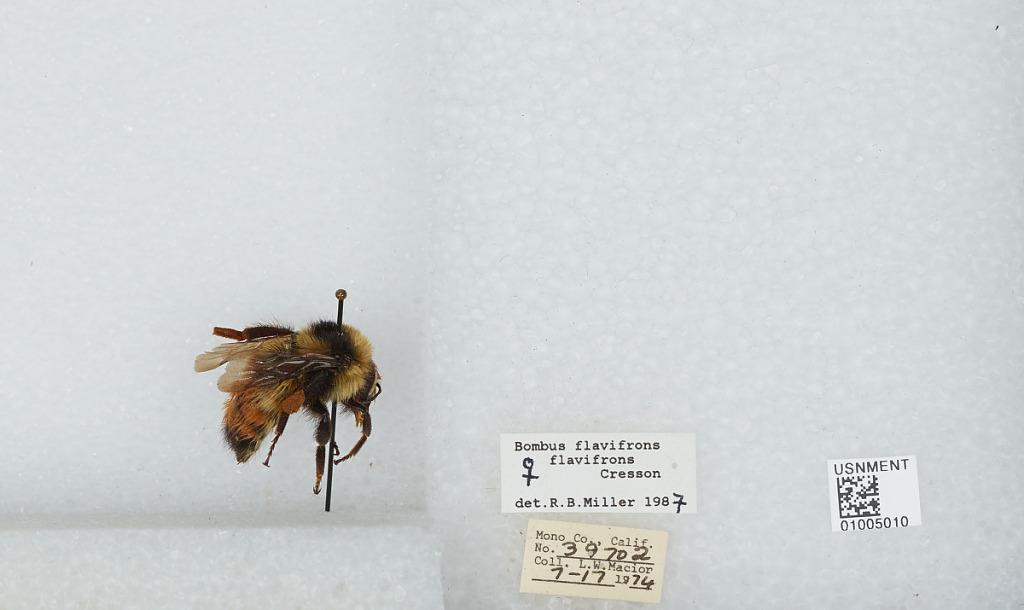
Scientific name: Bombus (Pyrobombus) flavifrons Cresson
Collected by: L. Macior
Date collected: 1974-7-17
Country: United States
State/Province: California
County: Mono
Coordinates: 37.92, -118.87
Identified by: Miller, R. B.